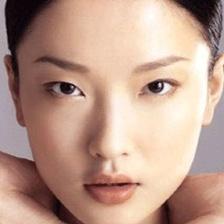
Label: faces